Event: Nepal Earthquake
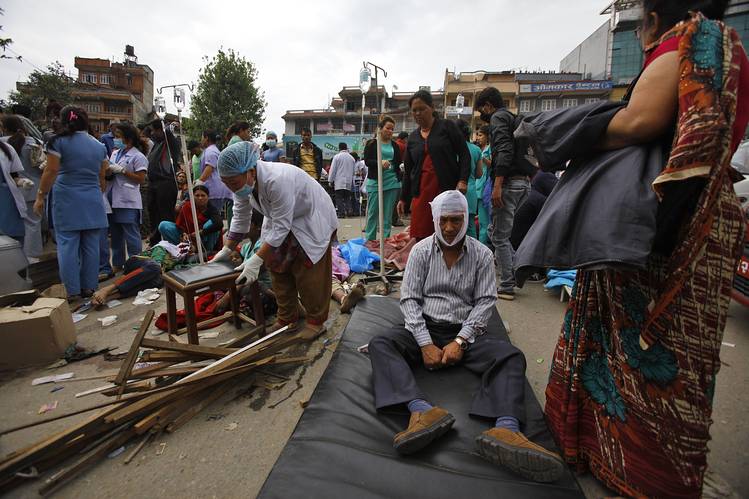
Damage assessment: damage